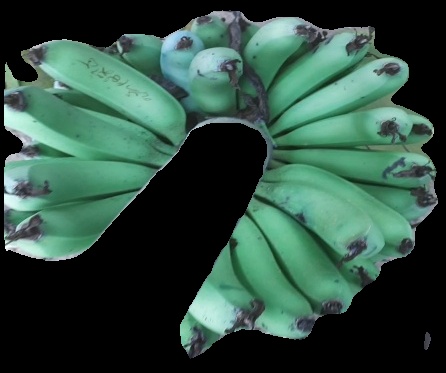
Variety: pachbale
Grade: grade3